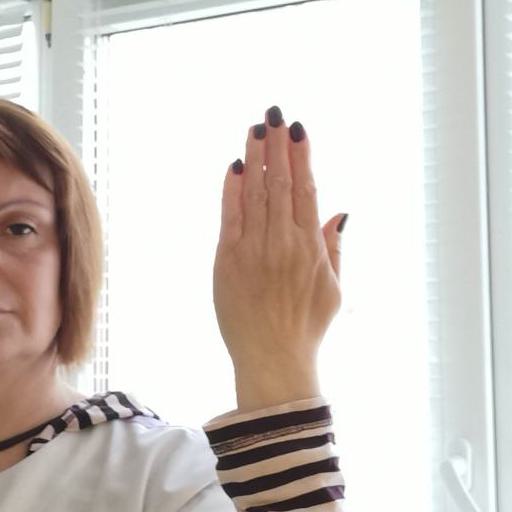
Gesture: stop_inverted